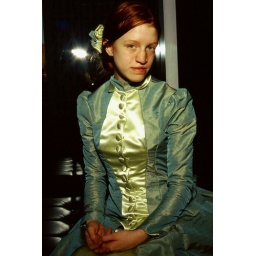
Girl in blue dress